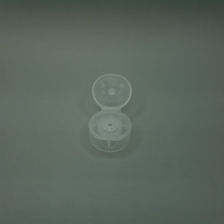
Color: white/transparent
Cap type: flip-top cap